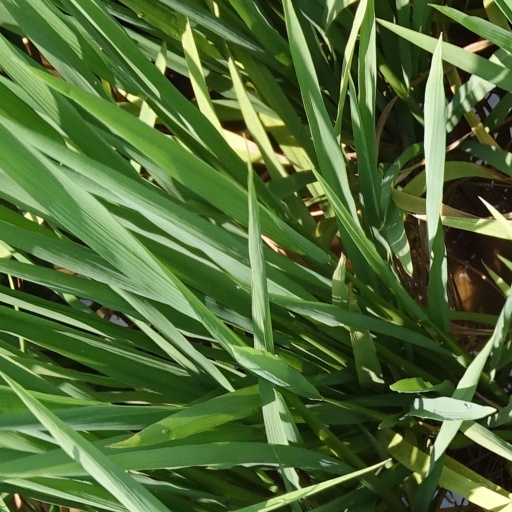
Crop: rice